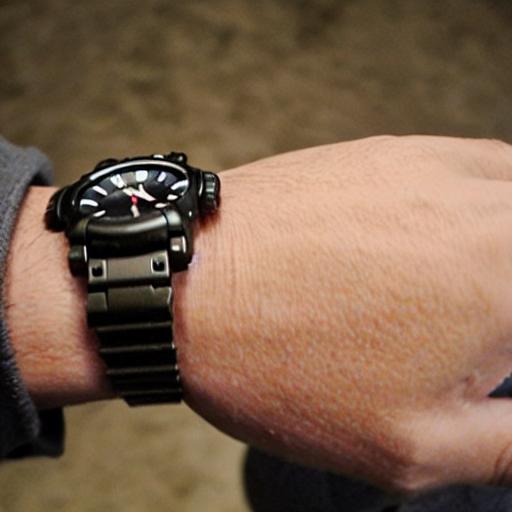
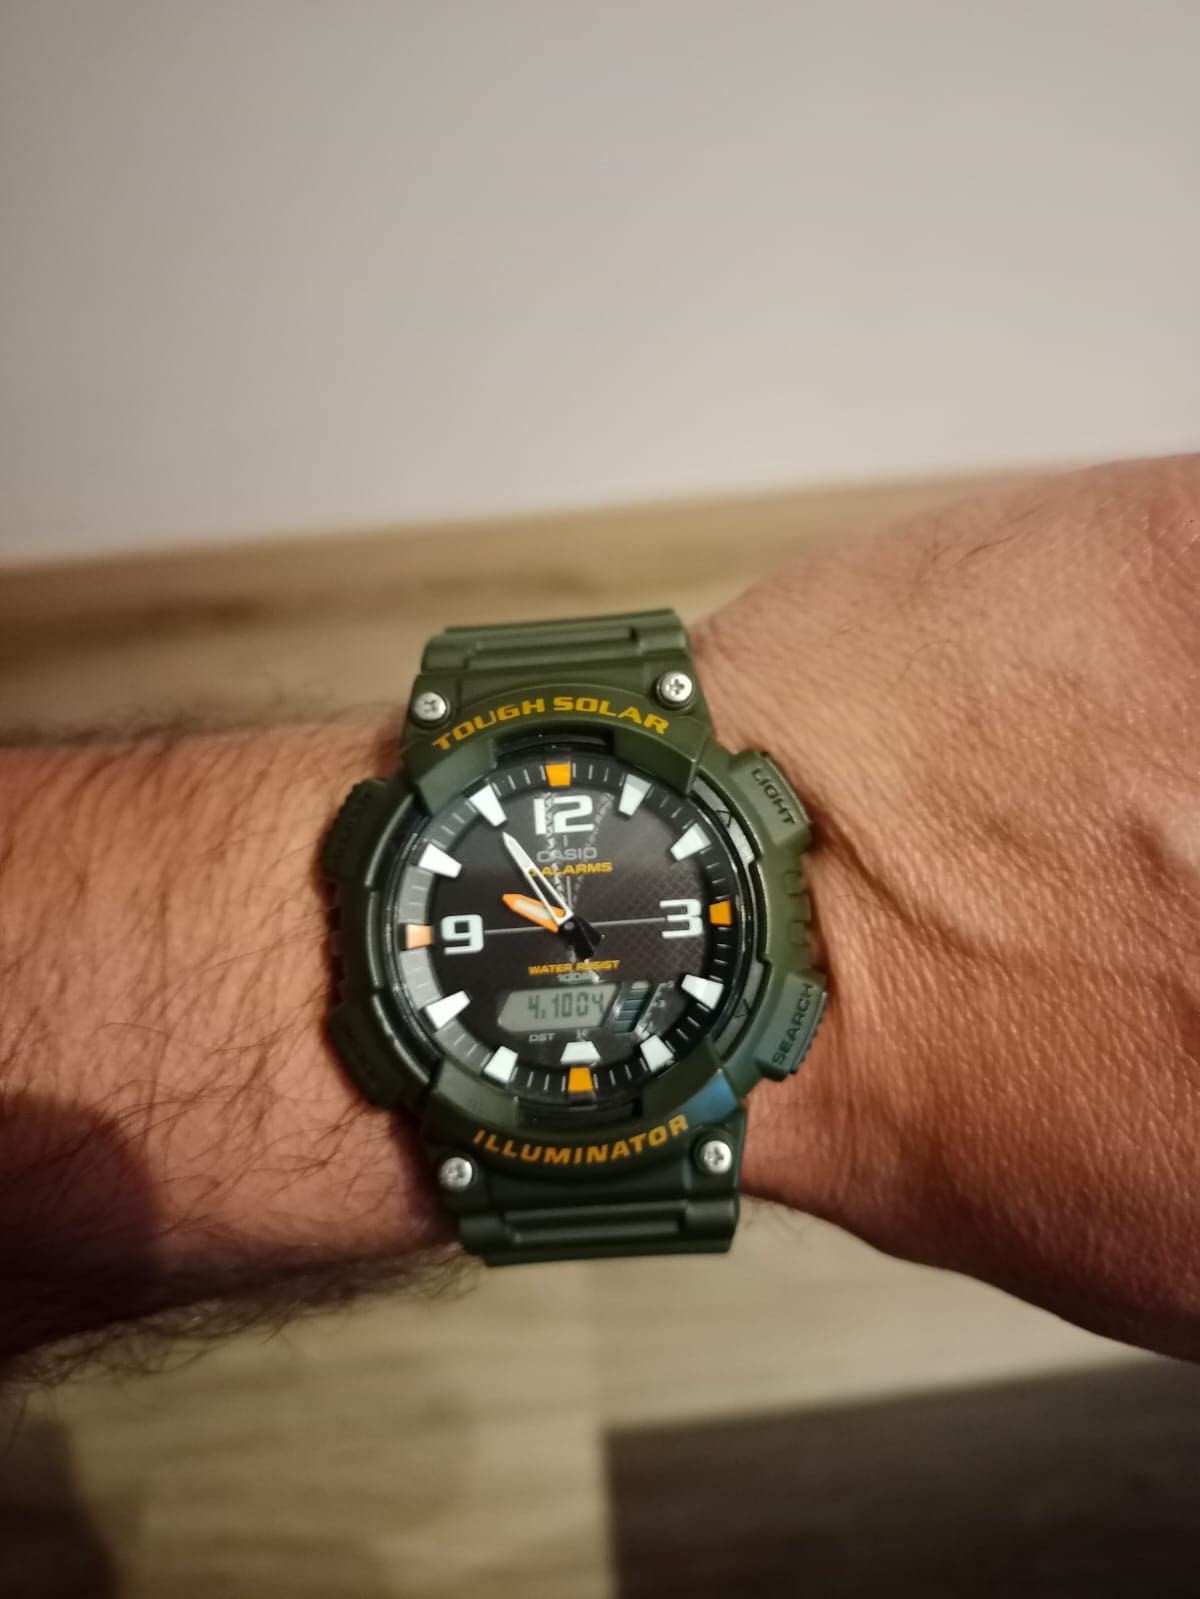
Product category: accessories_watch
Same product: no